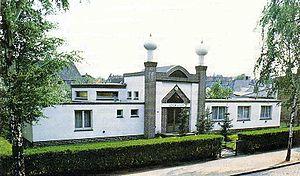
Cet article répertorie les mosquées en Allemagne par land, elle ne se veut pas exhaustive.